Dragonlance

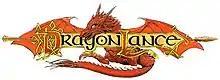
The second "Dragonlance" logo, used on most of the books and supplements since 1995 with the "5th Age"

In the mid to late 1980s, a rift developed between TSR and the authors. Weis and Hickman were feeling under-appreciated and, when TSR turned down their "Darksword" series of novels, they went to Bantam Books. Bantam made them an offer, which they accepted, and they stopped writing "Dragonlance" novels for TSR. They returned to write "Dragons of Summer Flame" for TSR in 1995, thinking it would be their final "Dragonlance" novel. At the time, "Dragonlance" gaming had been converted to the SAGA System, with limited success, and that, combined with TSR's general financial troubles, put the setting's future in doubt. Wizards of the Coast bought the troubled TSR in 1997, and Weis and Hickman then proposed the "War of Souls" trilogy, which was published in 2000-2002. All three novels made the "New York Times" bestseller list, and the setting was commercially revitalized. By 1998, the original "Dragonlance" trilogy had sold well over three million copies worldwide and spawned dozens of sequels. The central books of the "Dragonlance" series were written by the authoring team of Weis and Hickman, but many other writers have made contributions, including Richard A. Knaak, Douglas Niles, Roger E. Moore, Don Perrin, Jean Rabe, Paul B. Thompson, Tonya C. Cook, Michael Williams, Nancy Varian Berberick, and Chris Pierson.